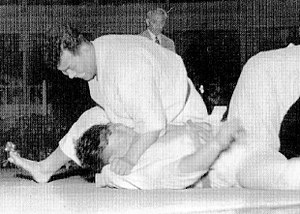
Toshirō Daigo
Toshirō Daigo i finalen i 1951 i All-Japan Judo mesterskaberne.
Toshirō Daigo er en japansk judoka og forfatter. Han er chefinstruktør på Kodokan, og er tidligere manager af det japanske judolandshold.